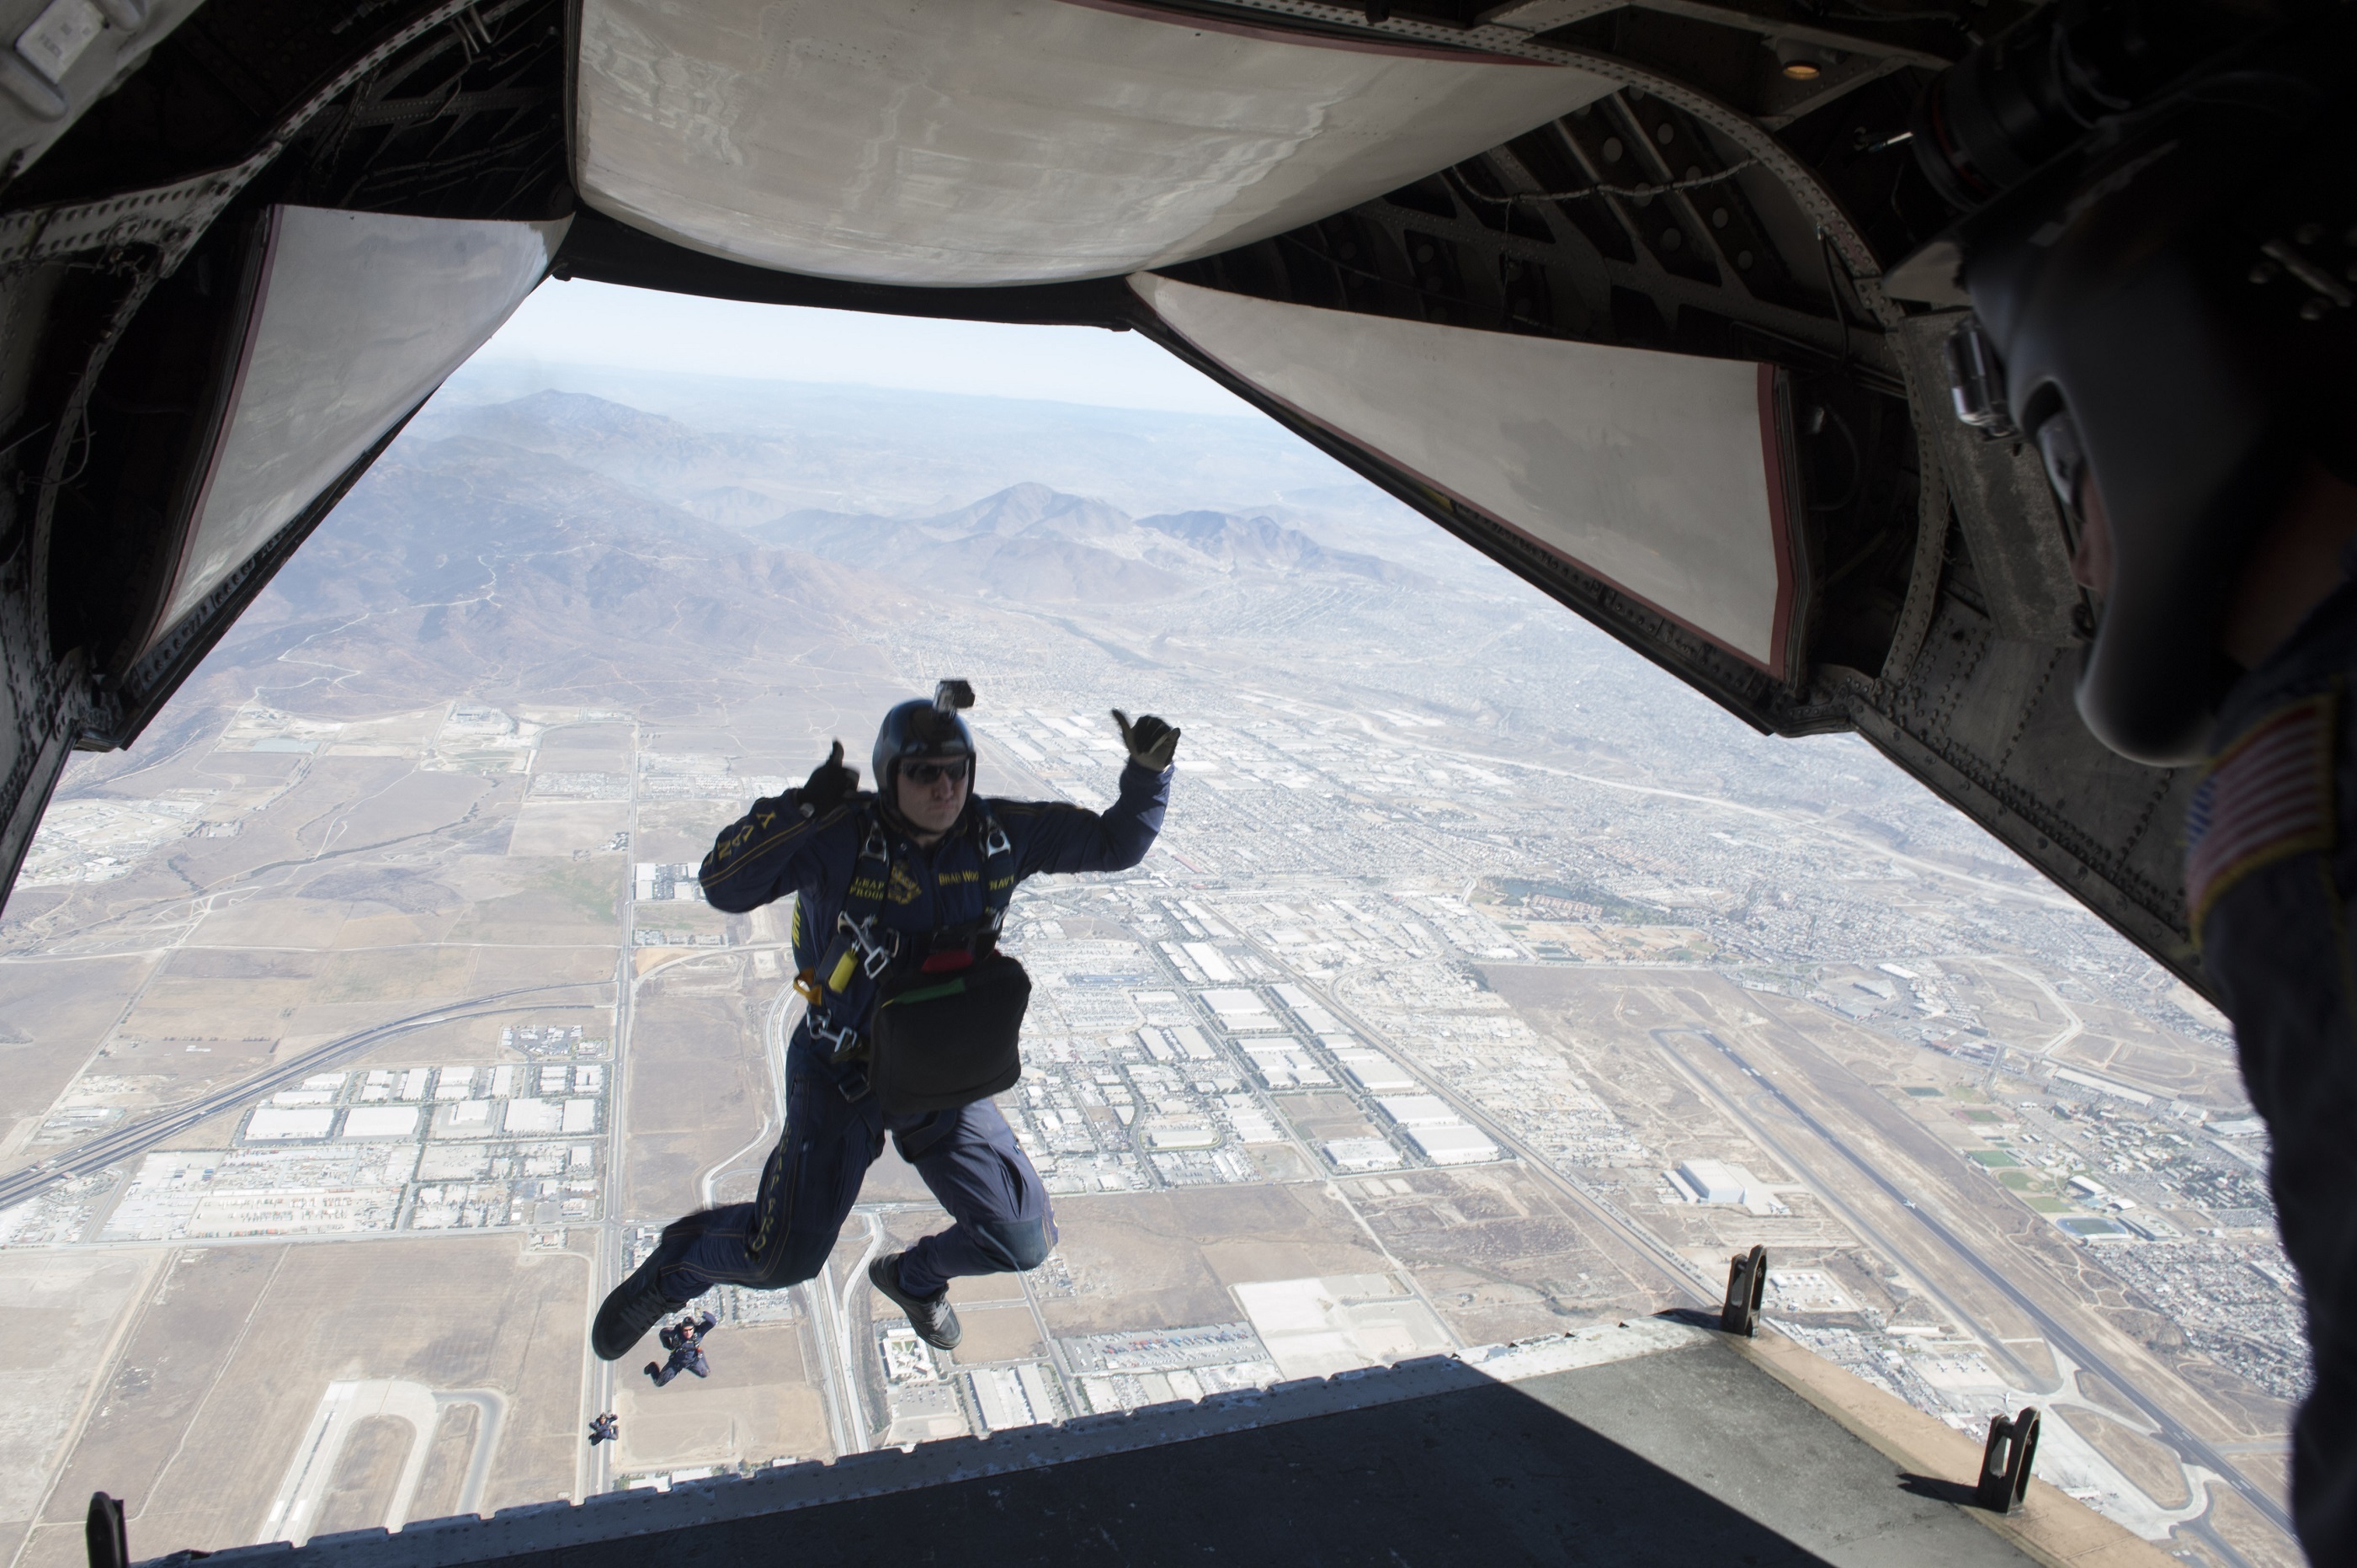
military, jumping, vehicle, usa, extreme sport, parachute, skydiving, sports, navy, parachuting, parachutist, free fall, skydiver, atmosphere of earth